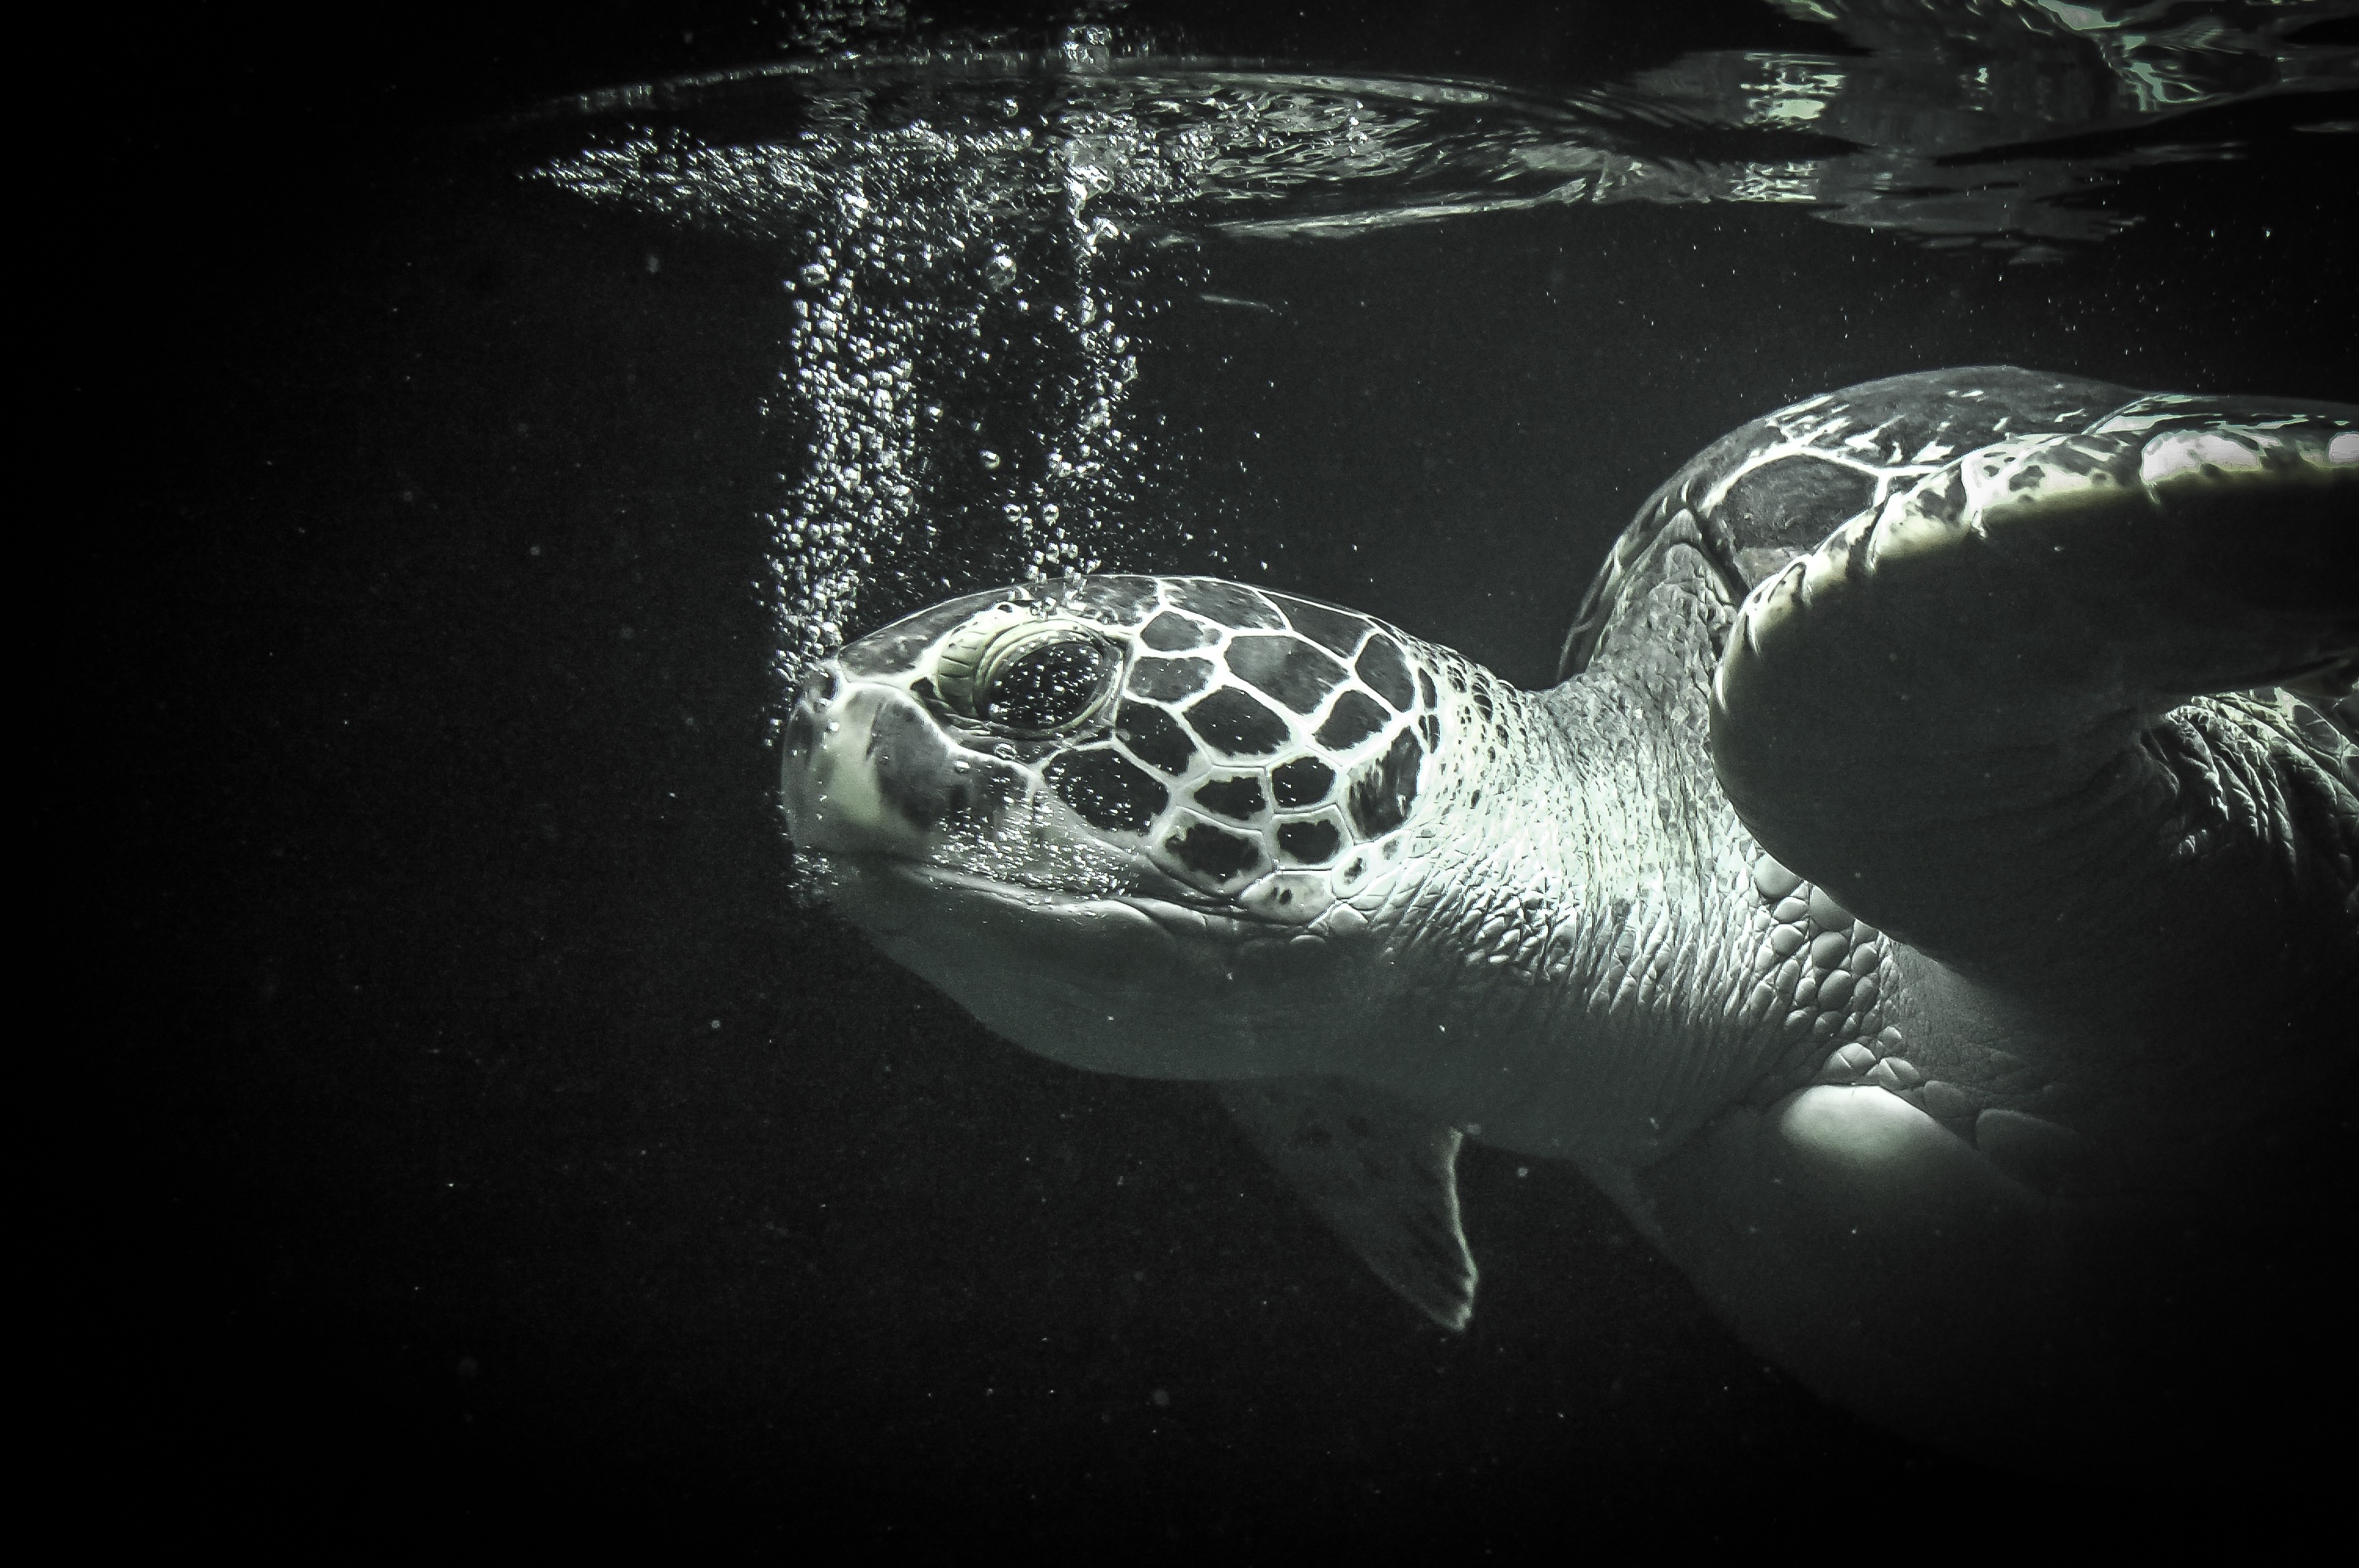
sea, water, ocean, old, animal, underwater, zoo, biology, sea turtle, reptile, vertebrate, organism, marine biology, deep sea fish